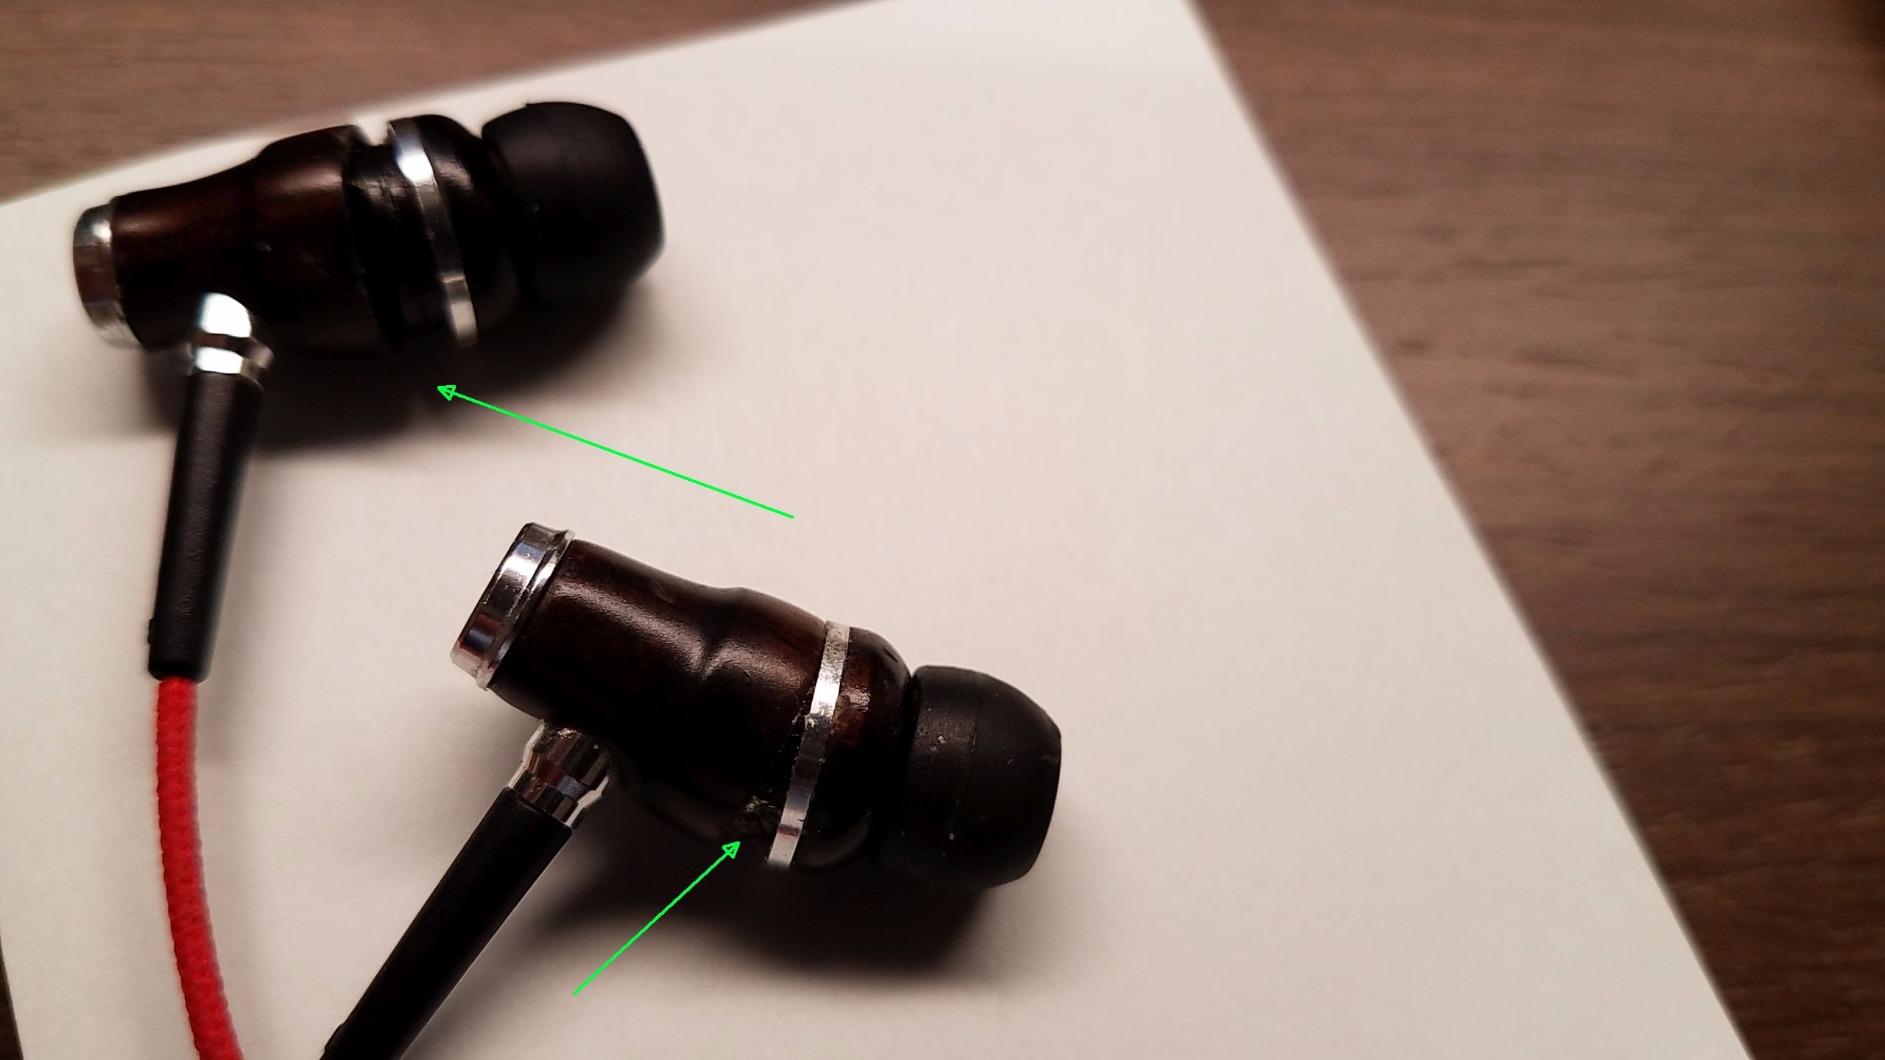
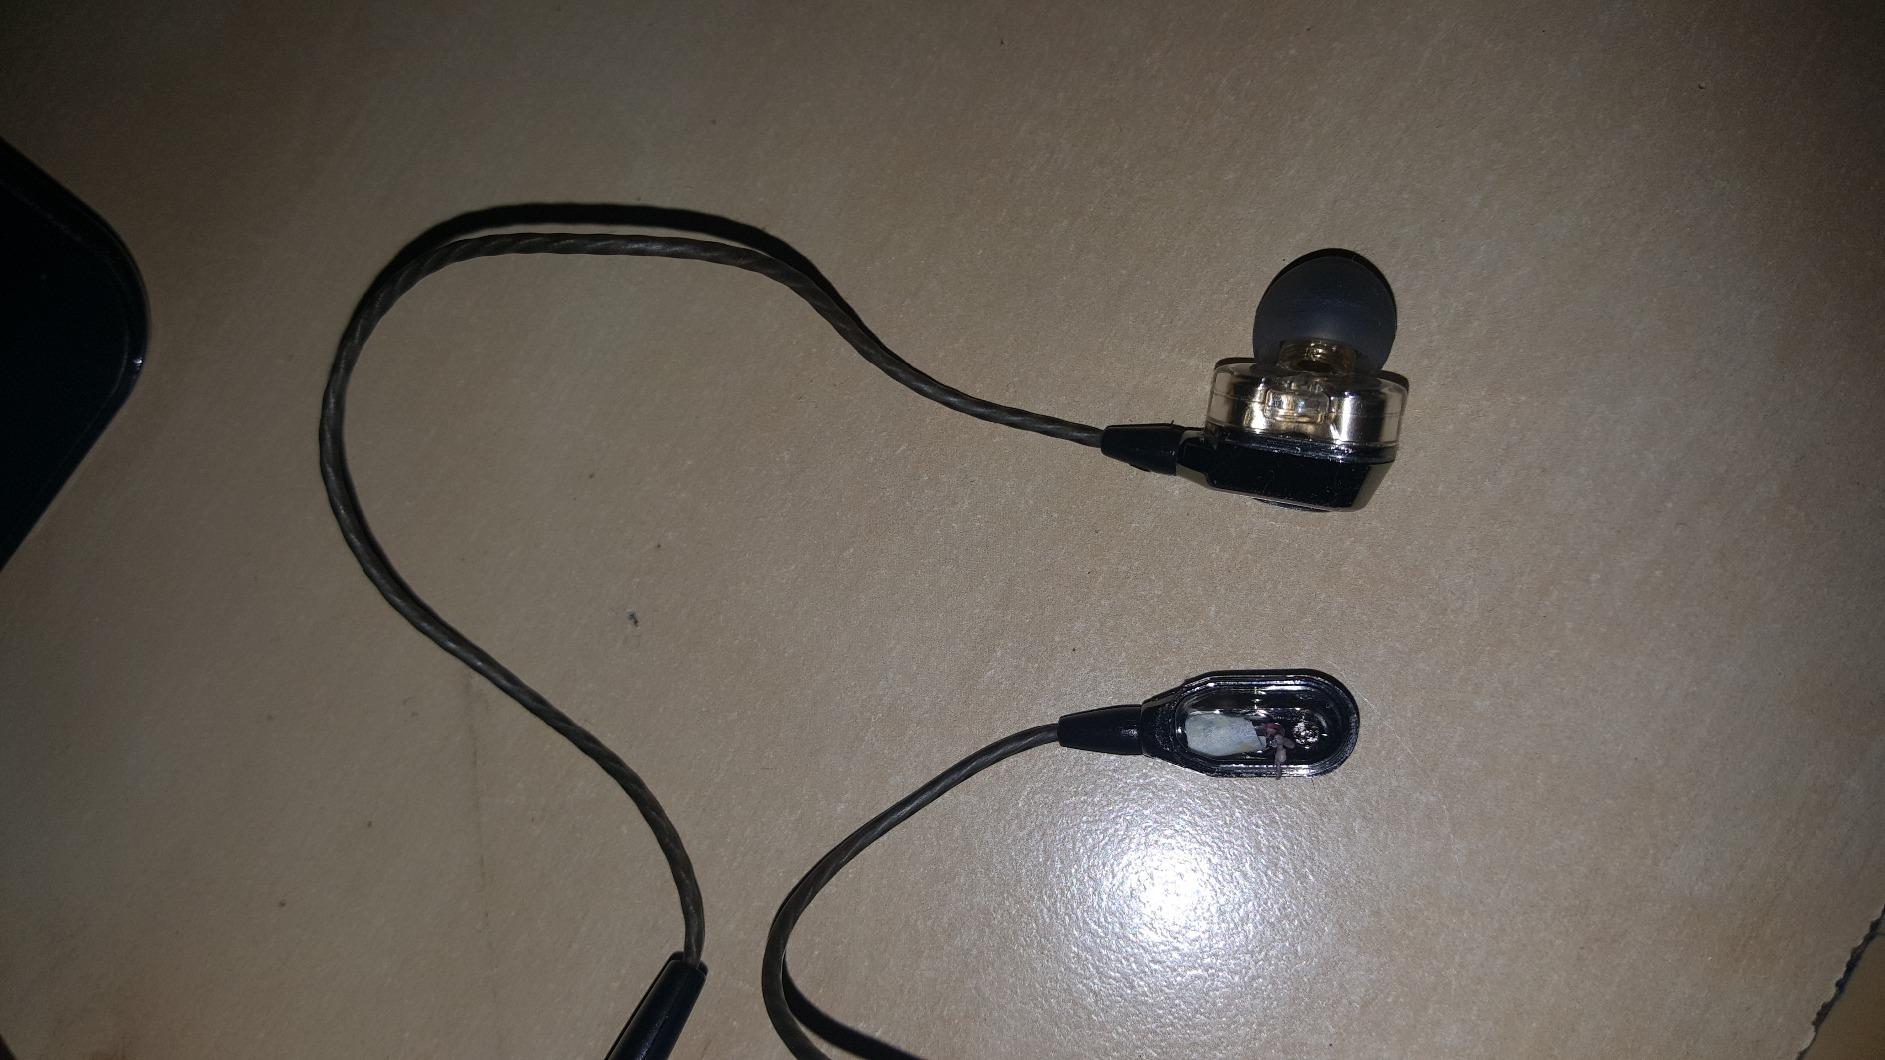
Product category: headphones
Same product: no